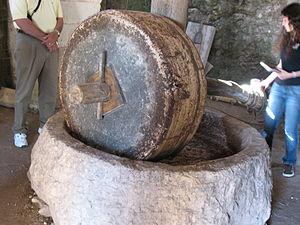
Moulin à triturer les olives - Nazareth
Une meule à grains est un objet technique, traditionnellement en pierre, qui permet le broyage, la trituration, le concassage, ou plus spécifiquement la mouture de diverses substances.